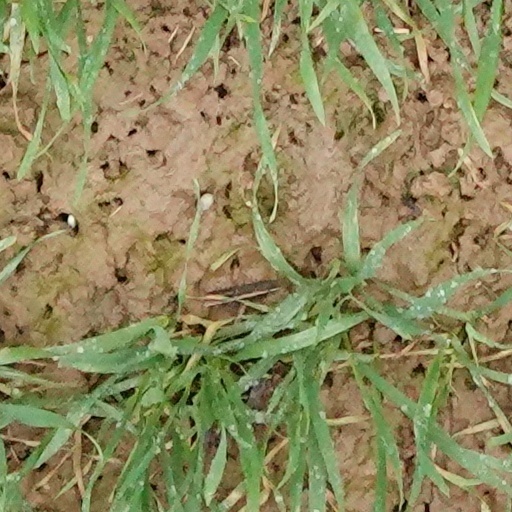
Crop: wheat